Bentley Continental

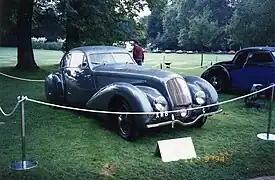
1938 'Embiricos' Bentley by Pourtout of Paris, a prototype Bentley Continental

Following the break brought about by the Second World War, Bentley resumed production of civilian automobiles, relocating its plant from Derby to Crewe. There, Bentley engineers produced R-Type Continentals for three years, from June 1952 to April 1955. These cars were derivatives of the Standard Steel R-Type, the second series in Bentley's postwar luxury lineup.